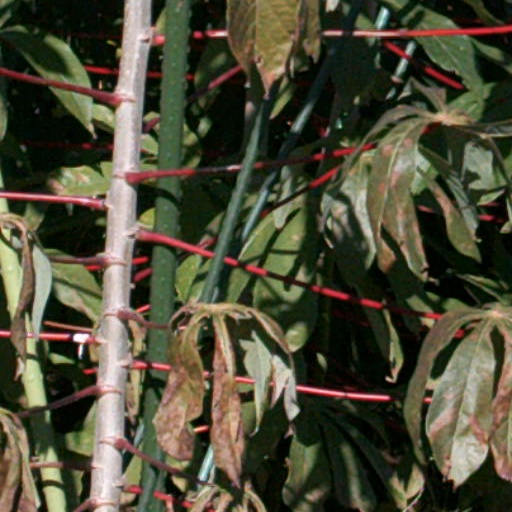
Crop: cassava